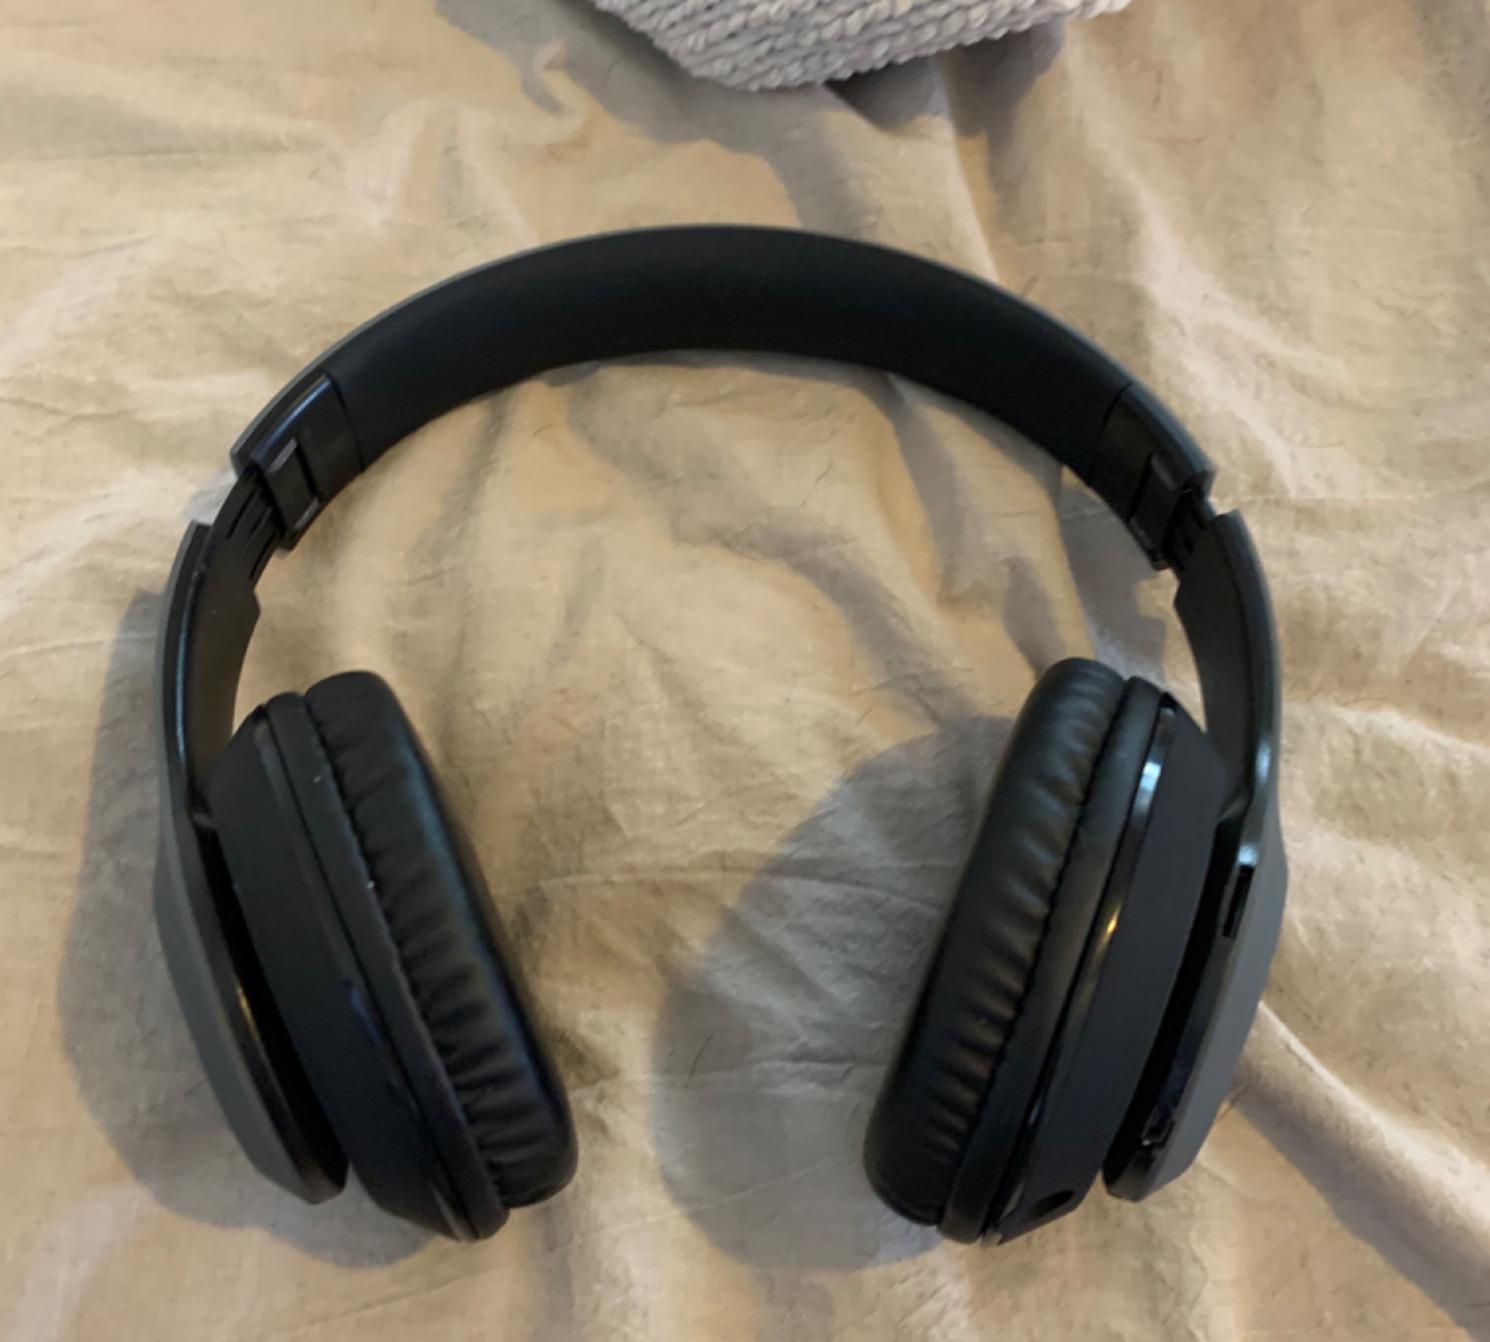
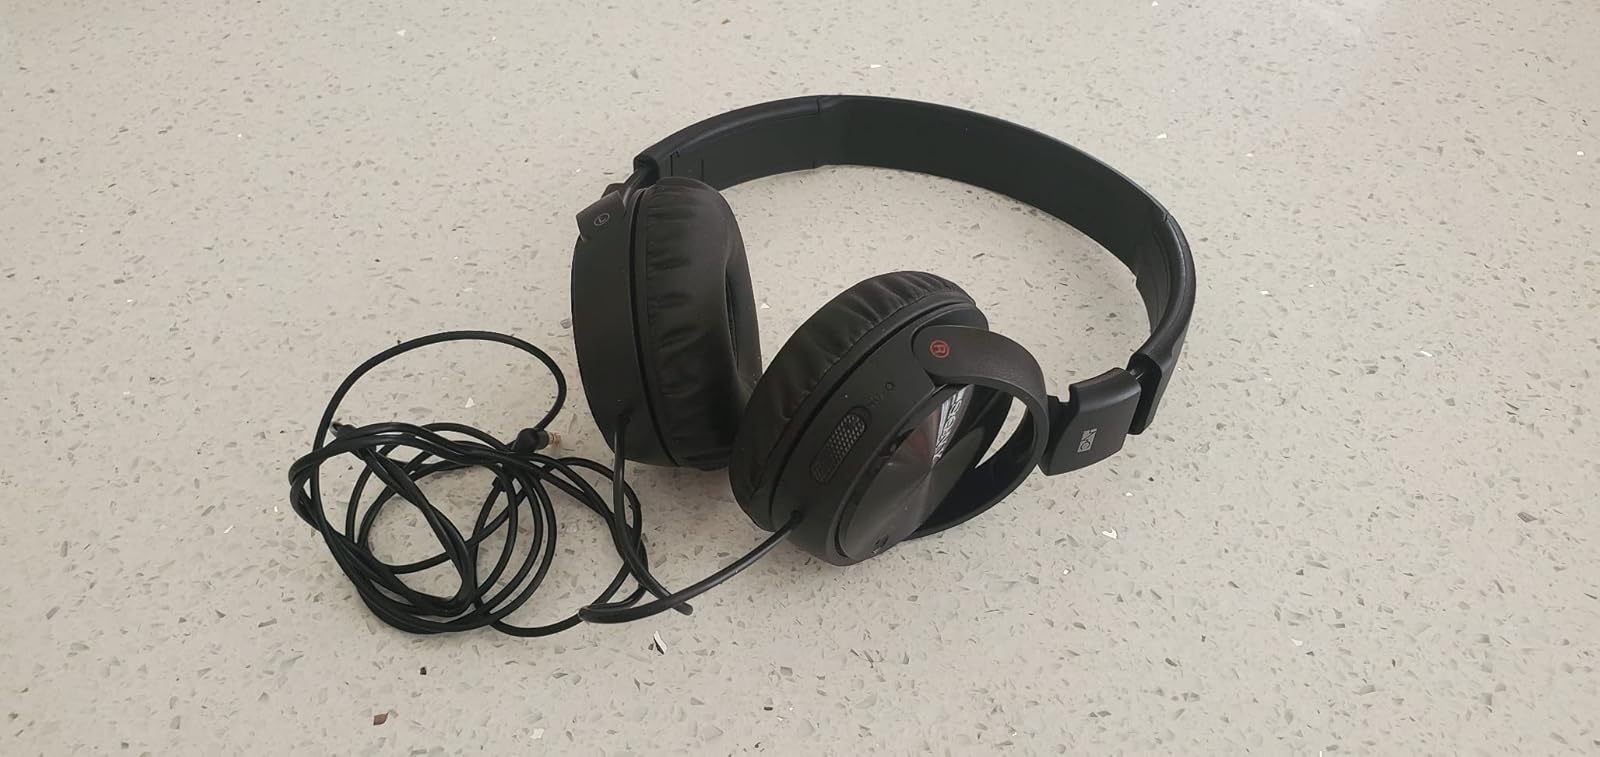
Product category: headphones
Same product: no